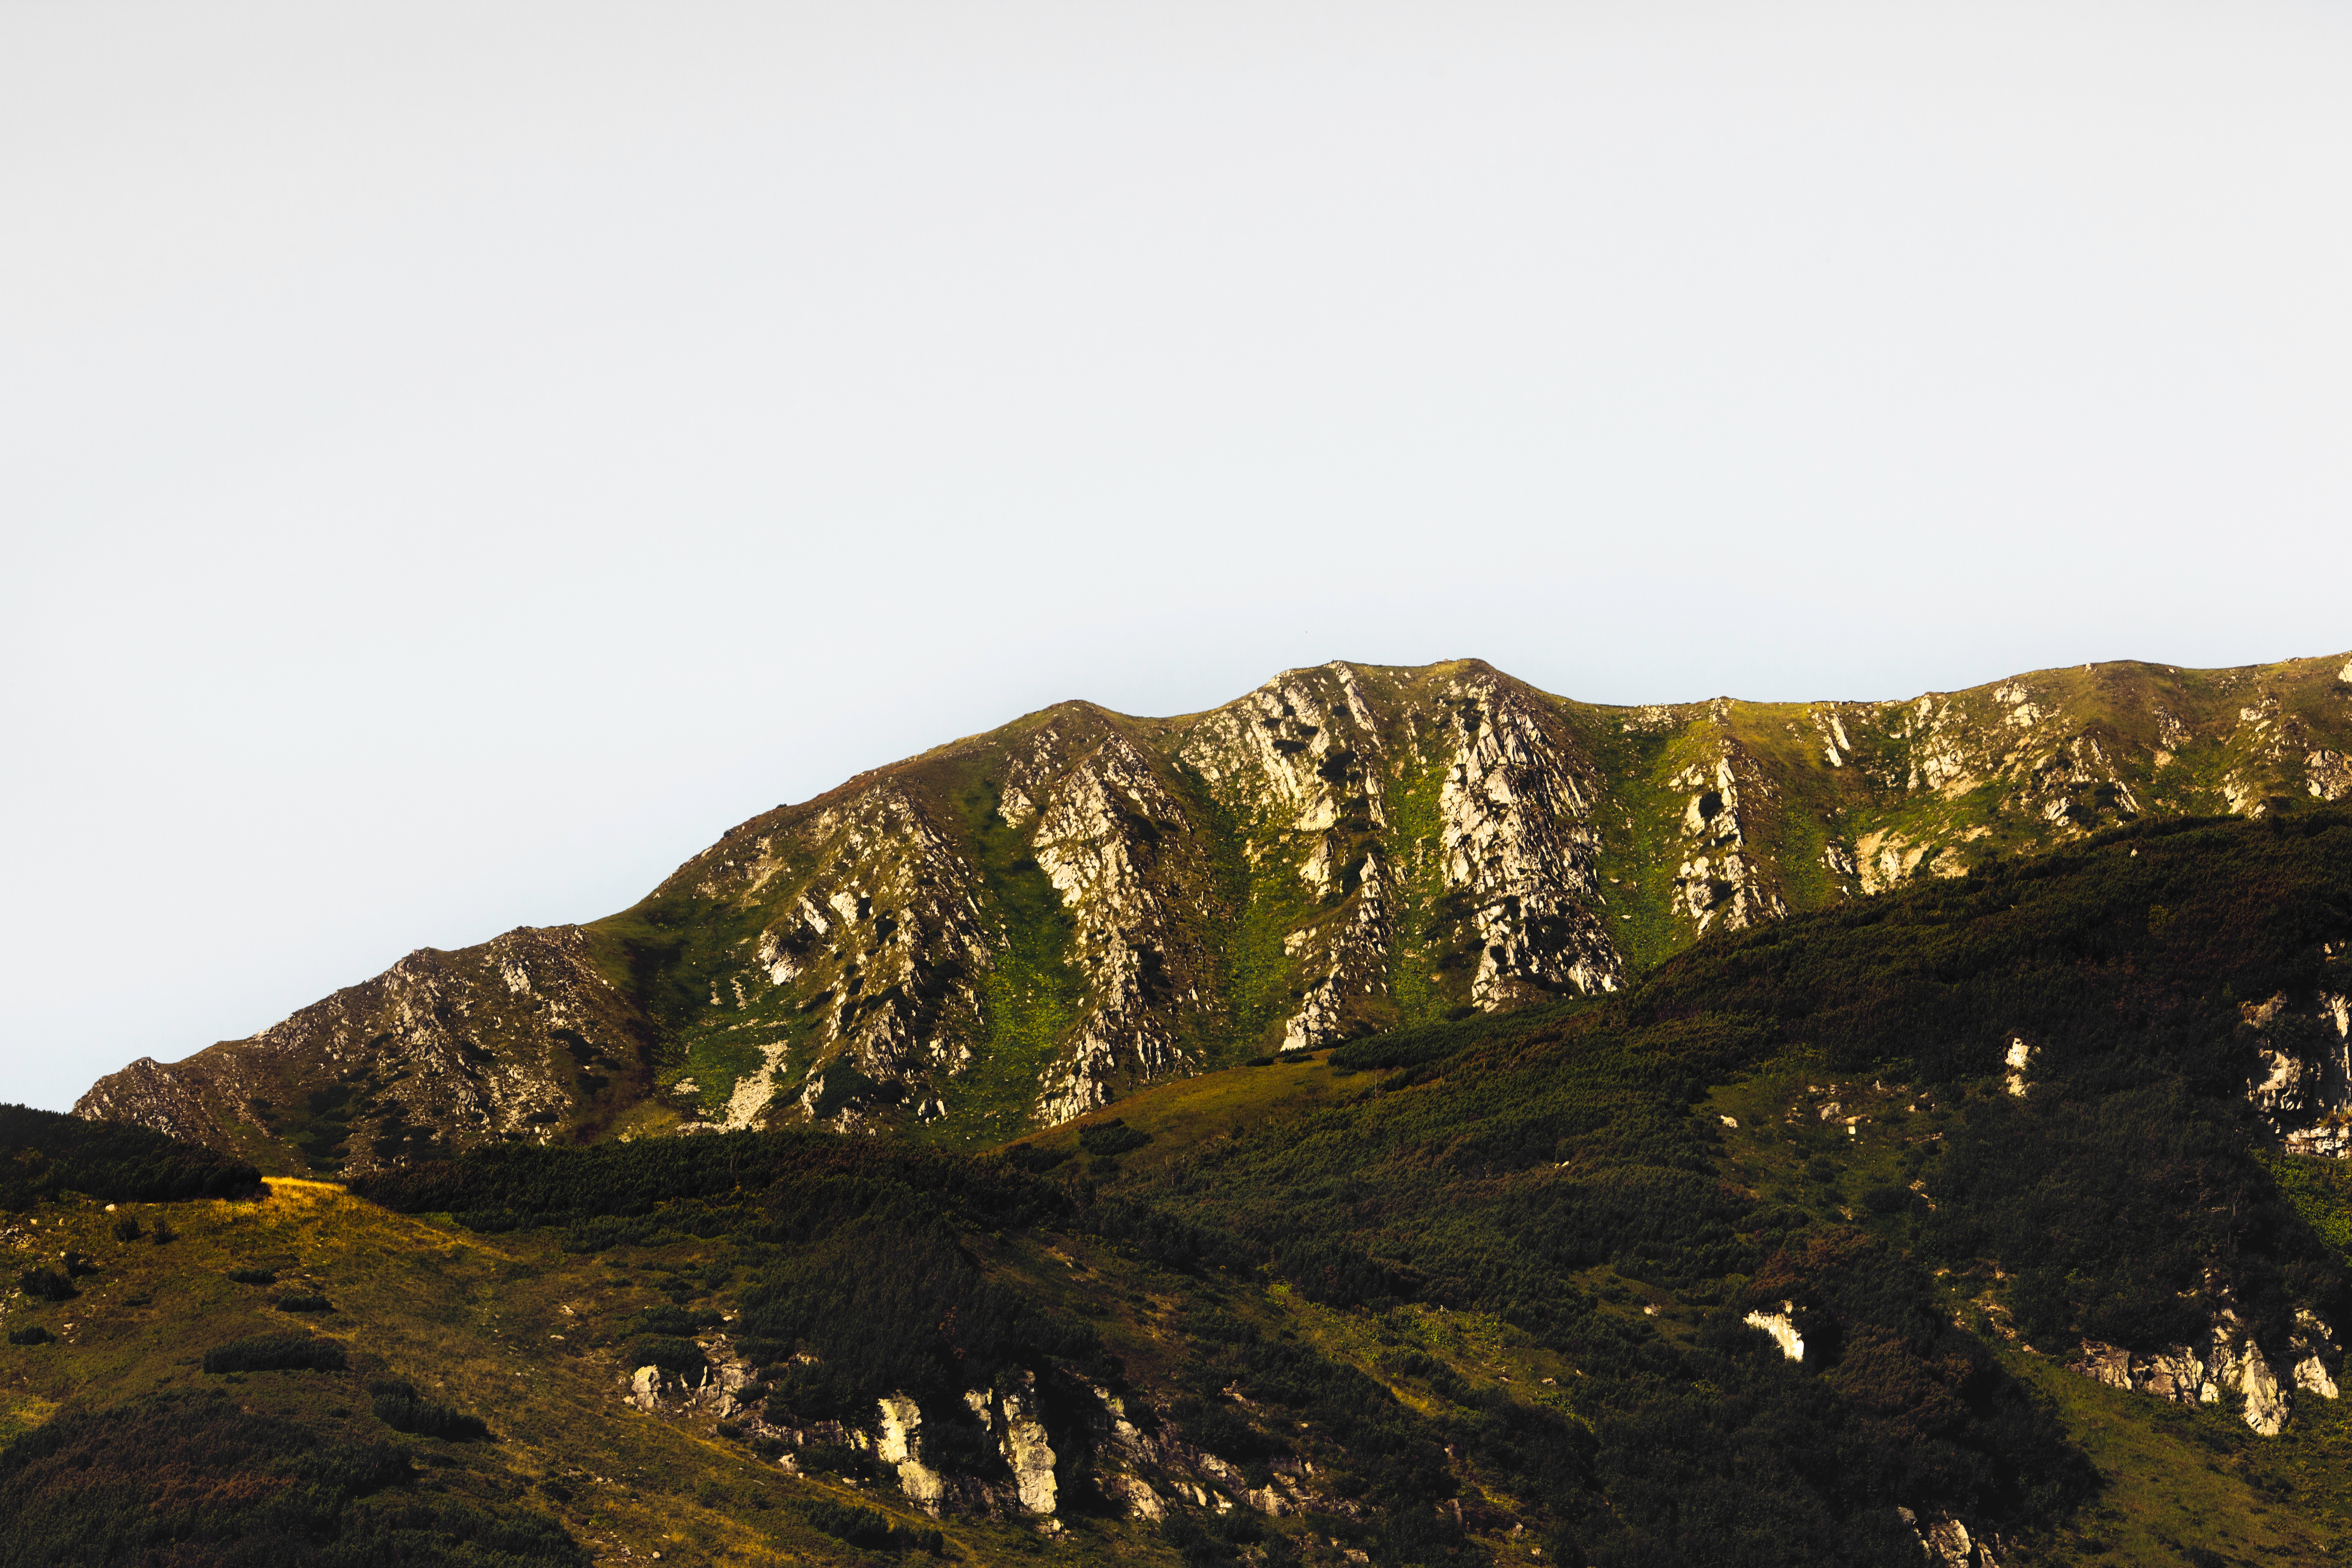
landscape, tree, nature, rock, wilderness, mountain, hill, mountain range, cliff, terrain, ridge, summit, geology, plateau, fell, landform, geographical feature, mountainous landforms